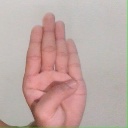
अक्षर: ब